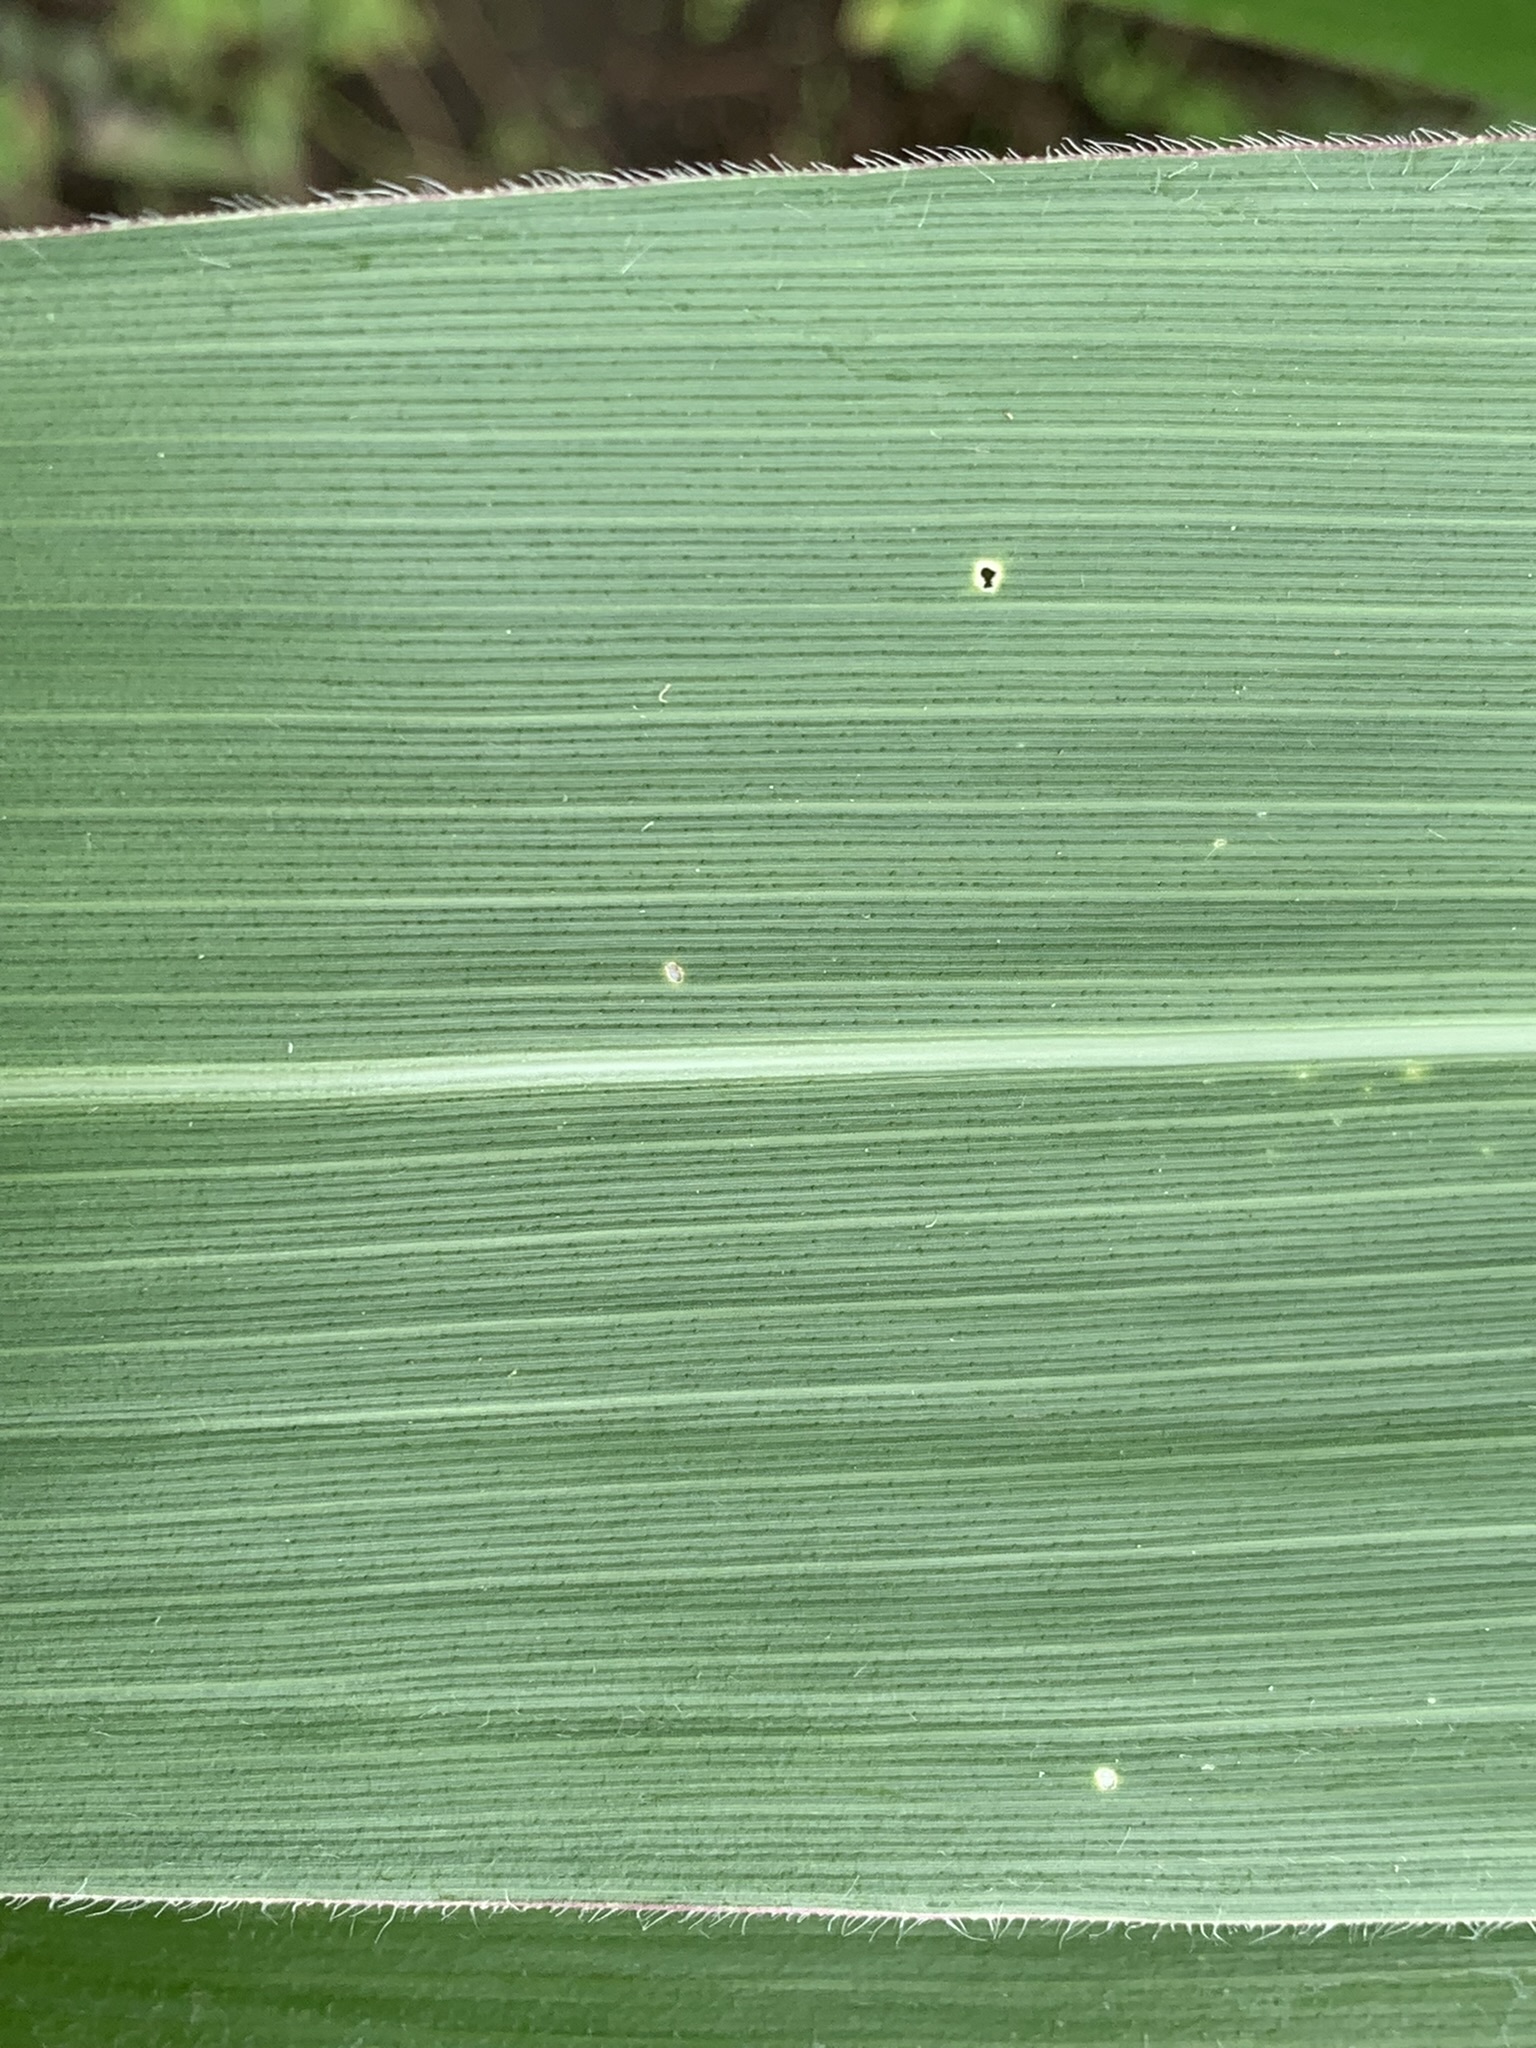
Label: Healthy